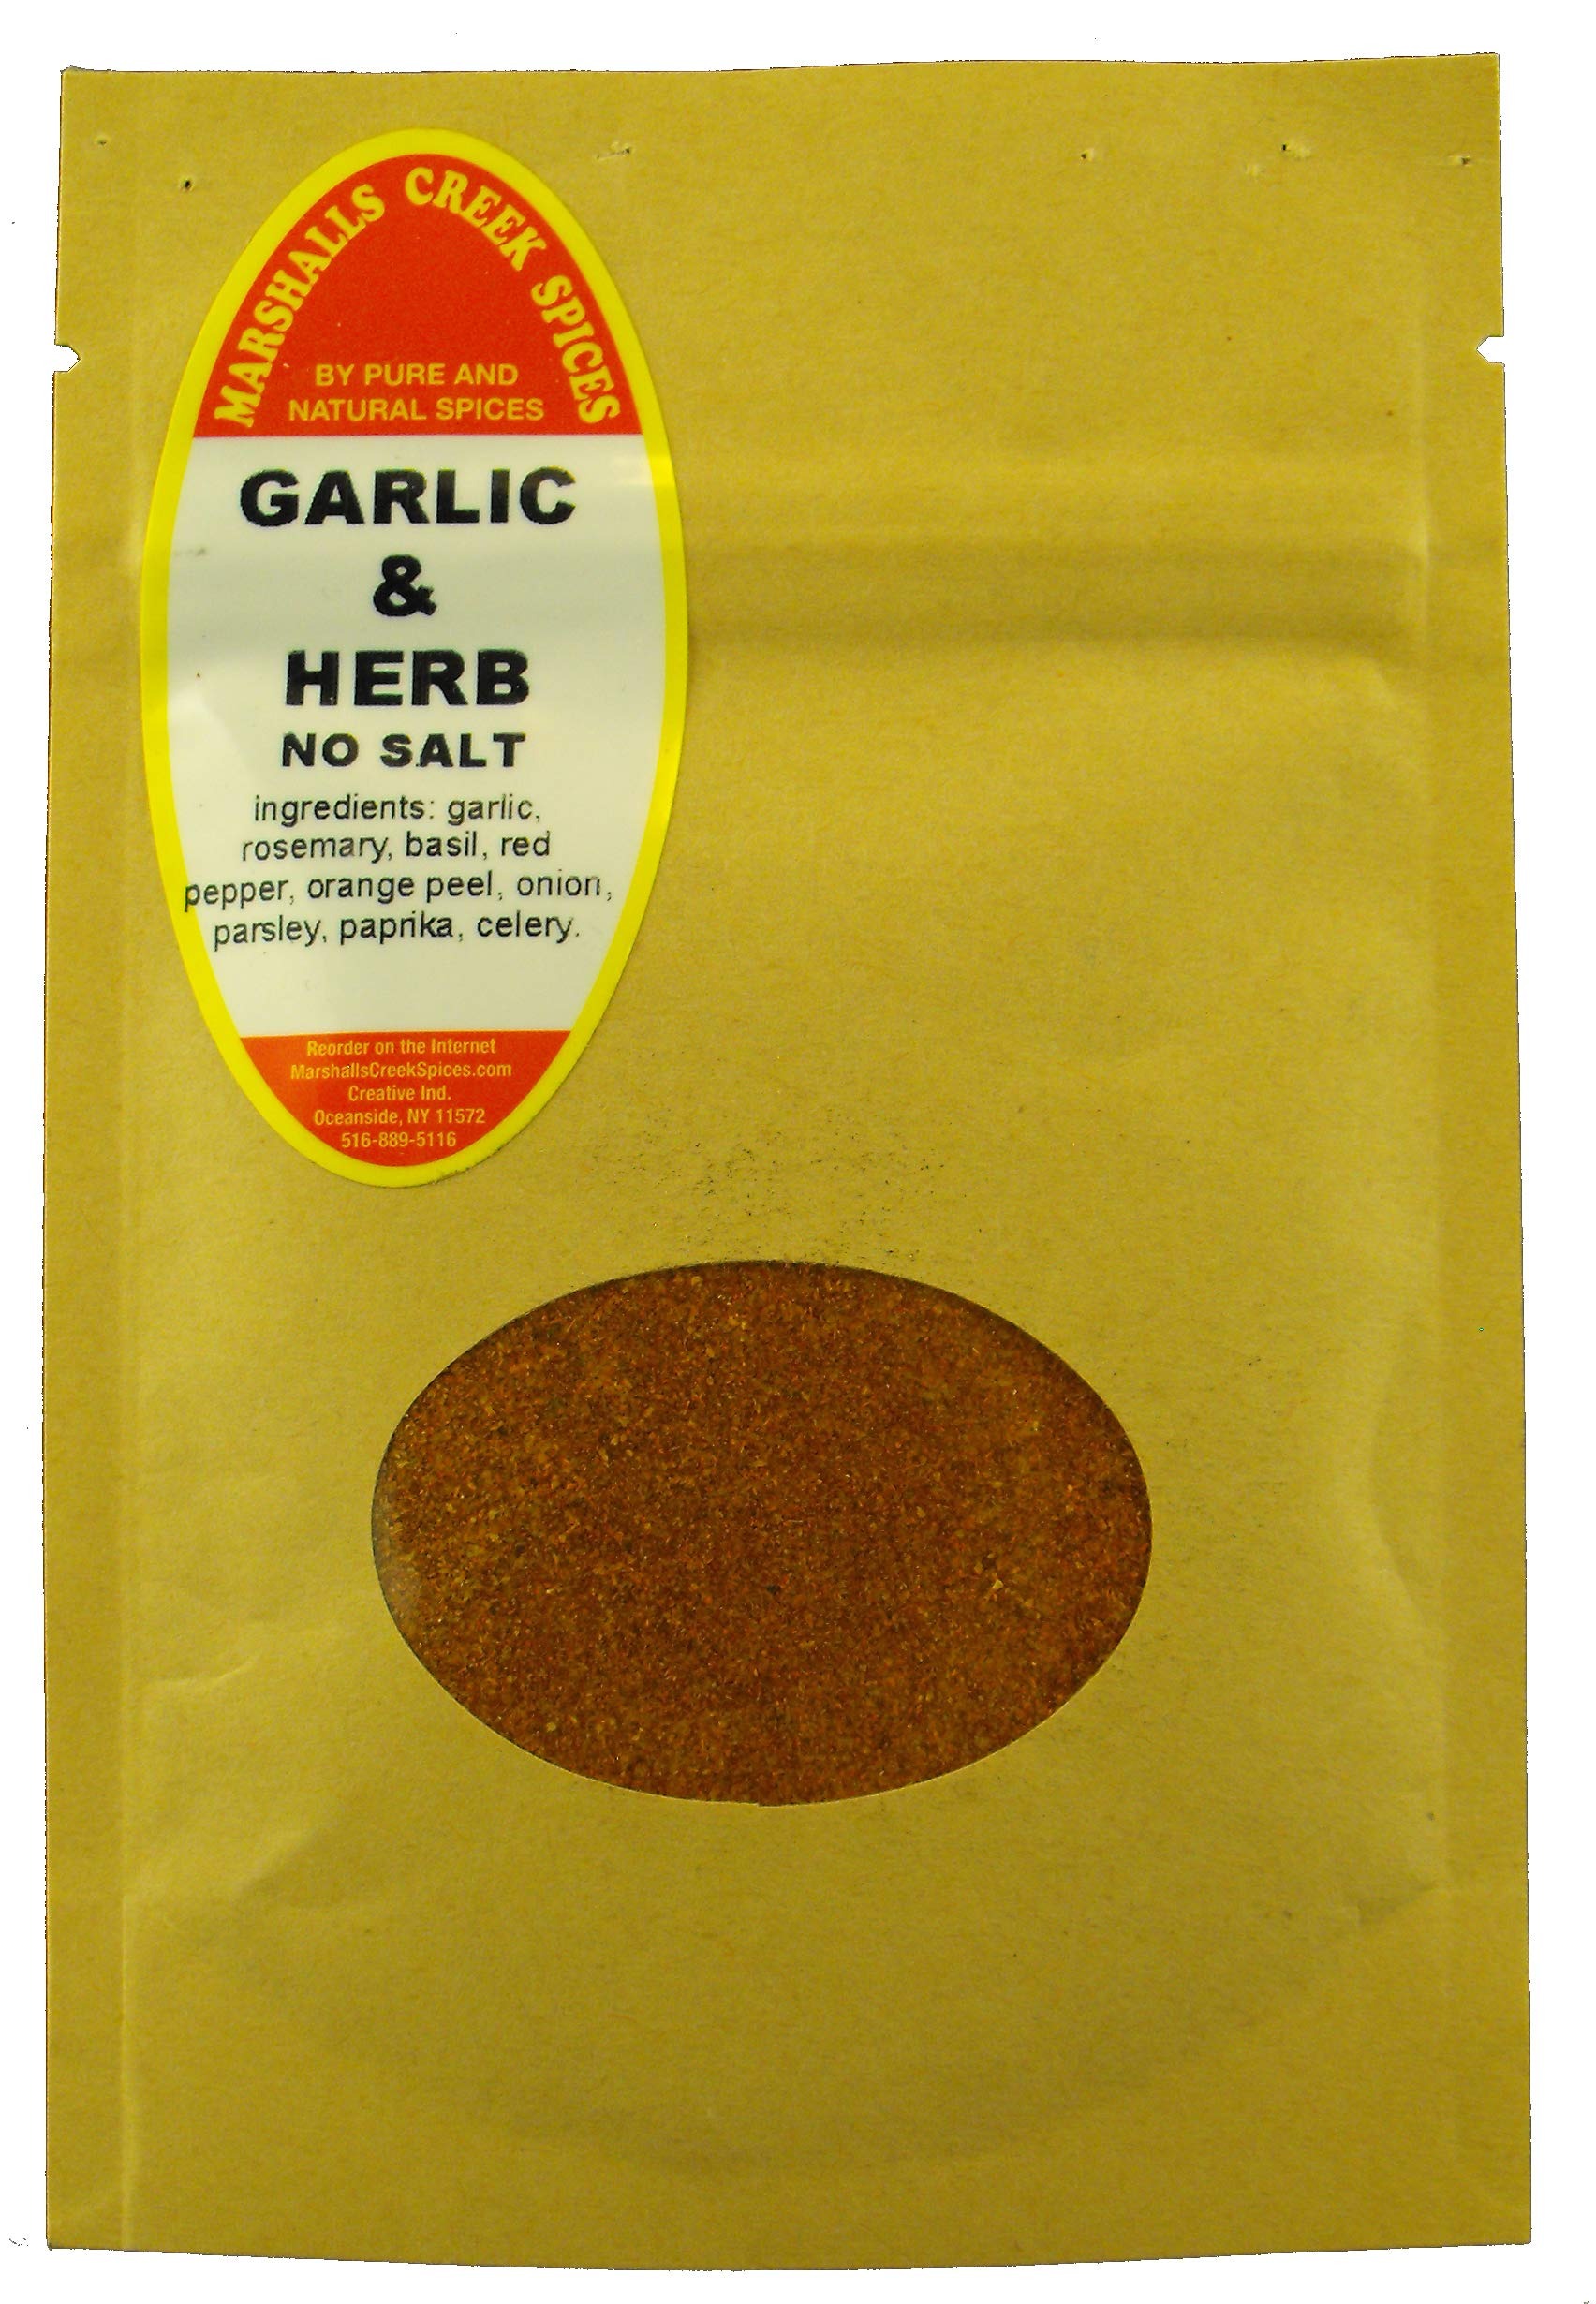
Item Name: Sample Size, EZ Meal Prep, GARLIC AND HERB SEASONING NO SALTⓀ $3.49
Product Description: Ingredients: garlic, rosemary, basil, red pepper, orange peel, onion, parsley, paprika, celery. No Salt Garlic & Herb is amazing on Chicken and Fish with the added Orange peel flavor! We recommend trying this on your next fish dinner!
Value: 1.0
Unit: Ounce

Price: 3.99